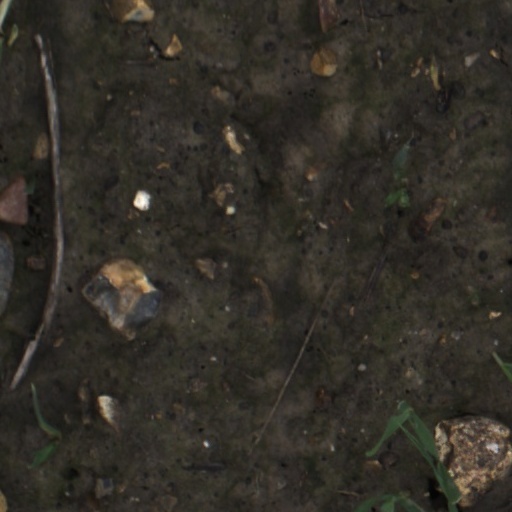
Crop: wheat